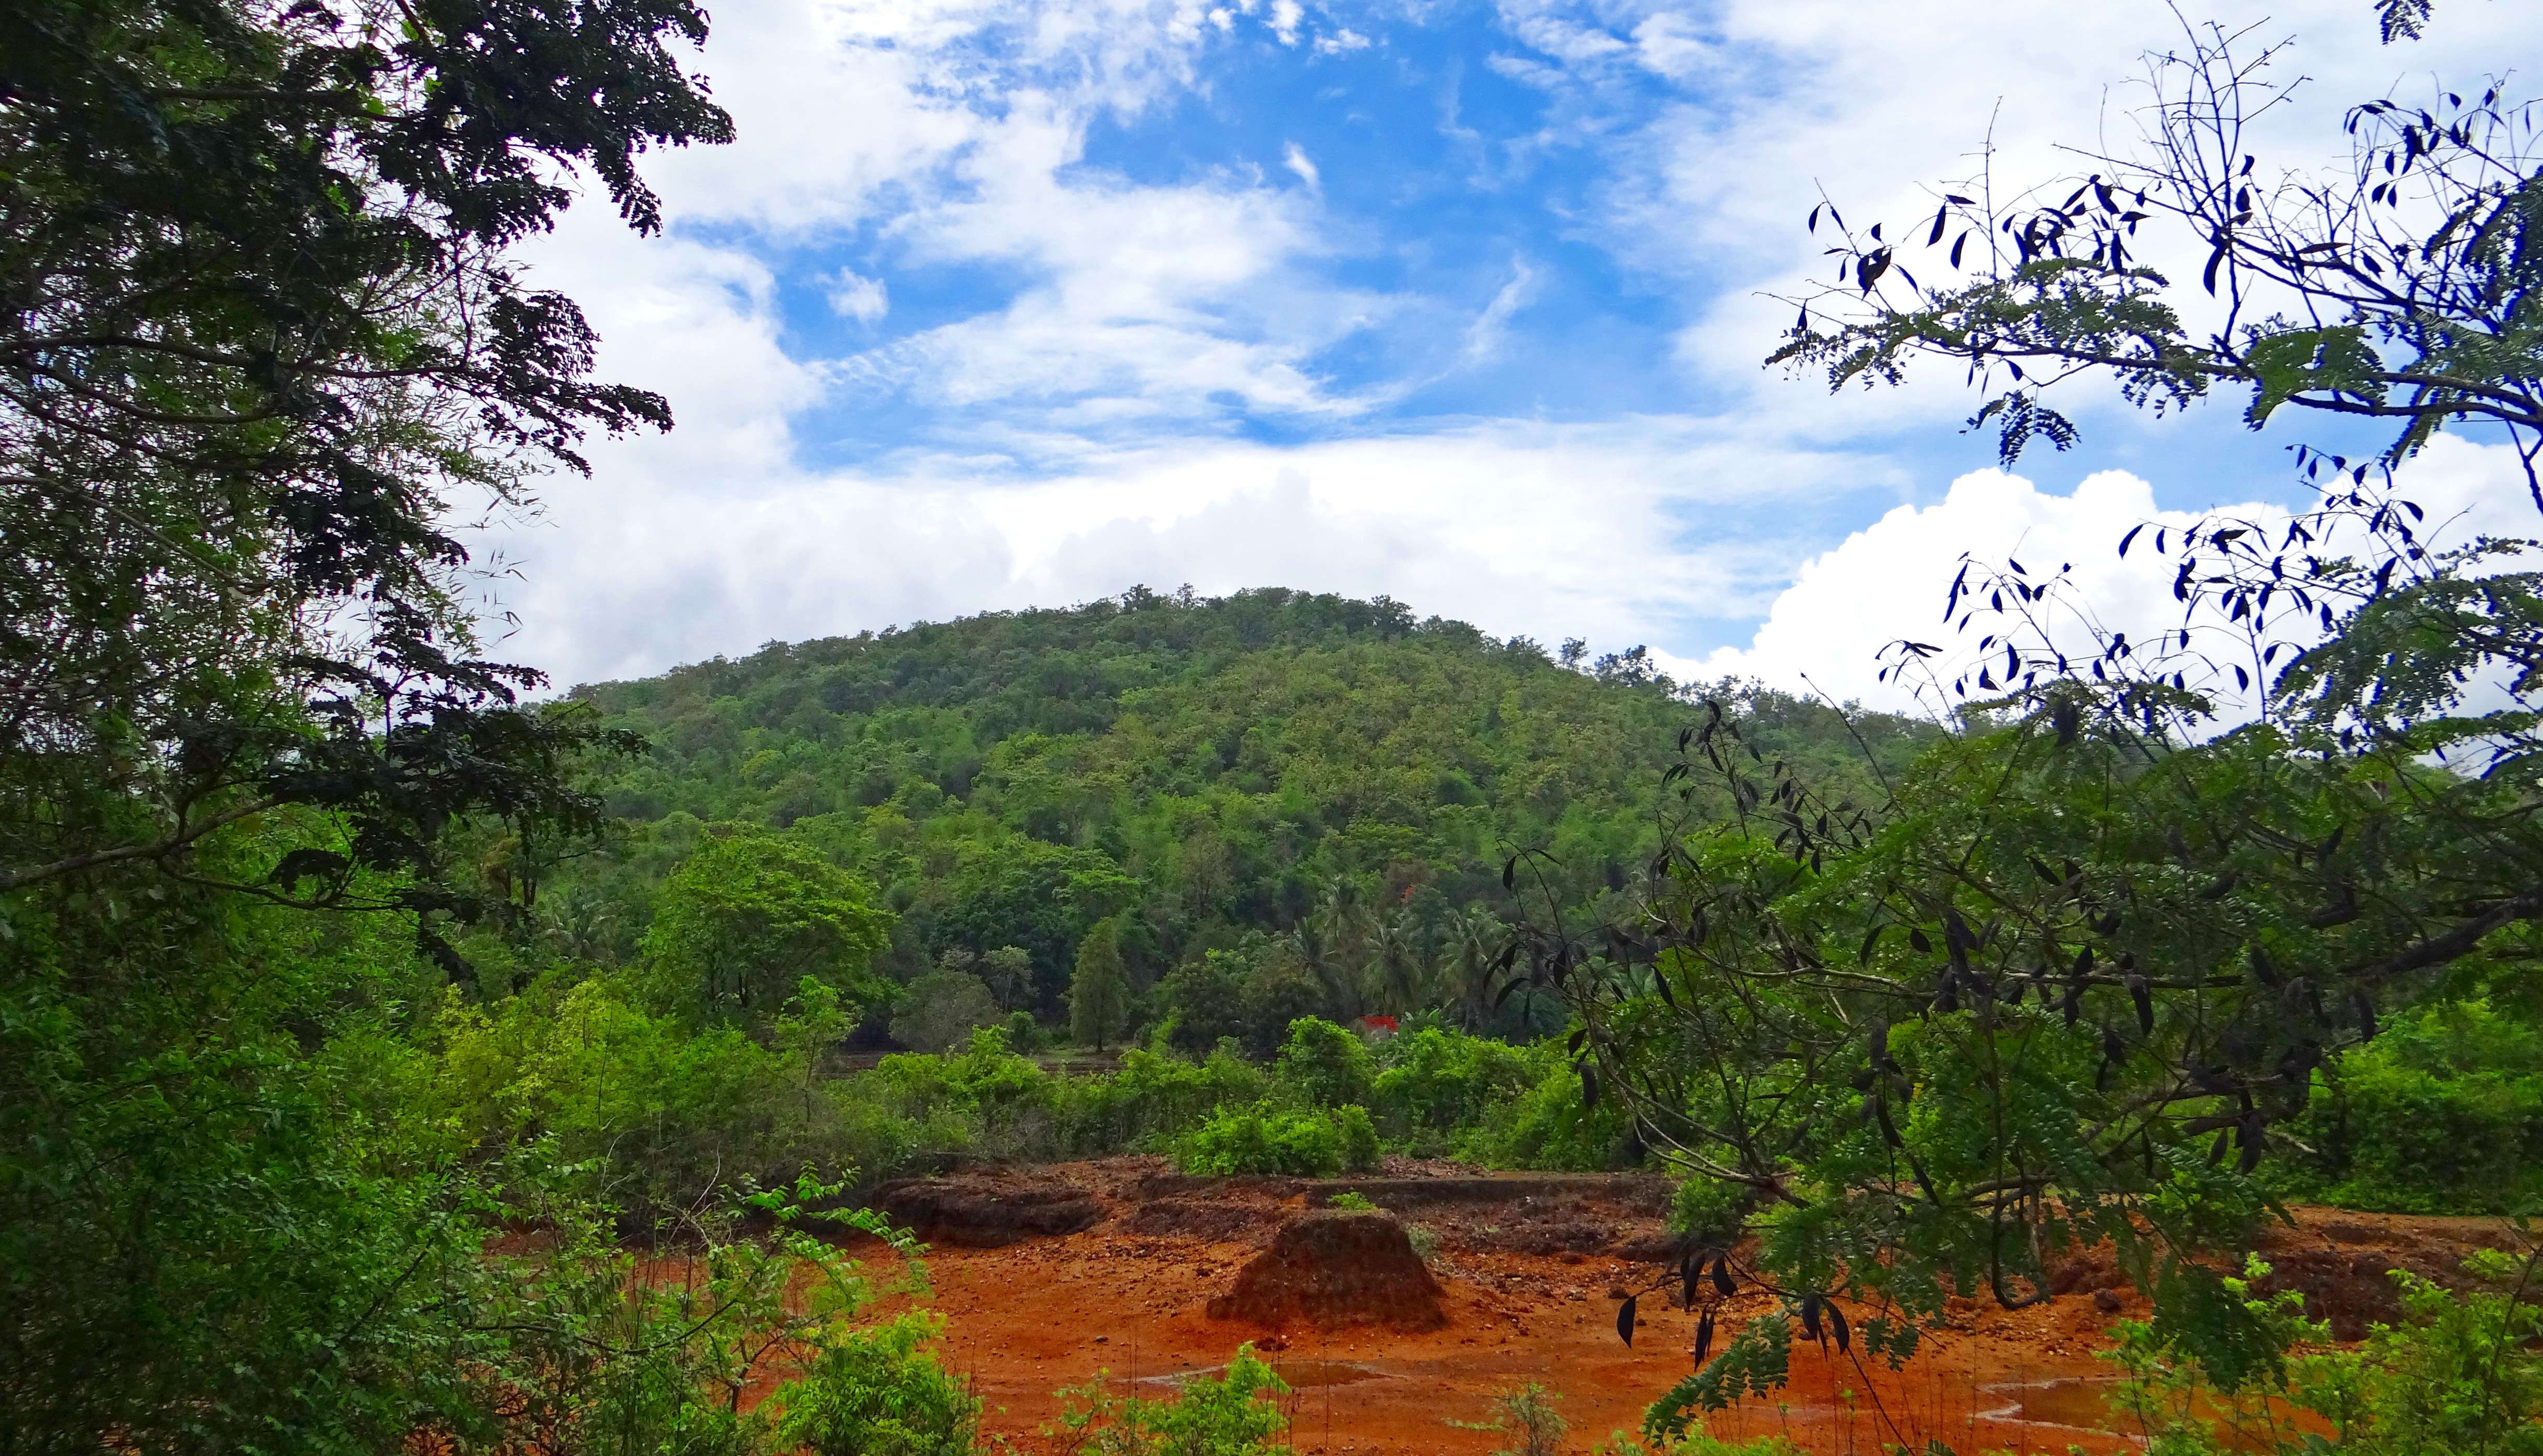
landscape, tree, nature, forest, outdoor, wilderness, mountain, meadow, hill, valley, land, wild, environment, jungle, scenic, natural, autumn, scenery, mountains, vegetation, rainforest, plateau, india, woodland, habitat, ecosystem, karnataka, rural area, biome, western ghats, natural environment, geographical feature, sahyadri